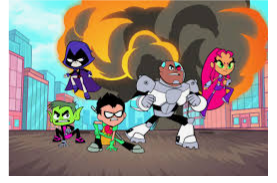
Portrait style: Cartoon Portrait